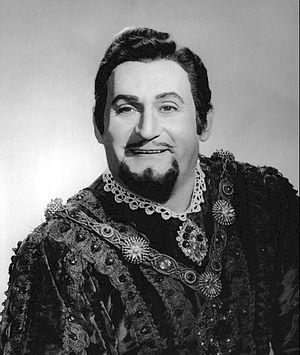
Richard Tucker, né Rubin Ticker à Brooklyn le 28 août 1913 et mort le 8 janvier 1975 à Kalamazoo, est un ténor américain, l'un des plus célèbres de sa génération, ténor vedette du Metropolitan Opera de New York.